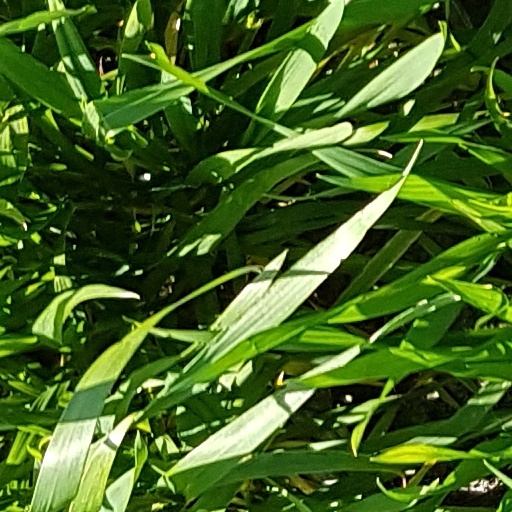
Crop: wheat